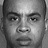
Emotion: neutral